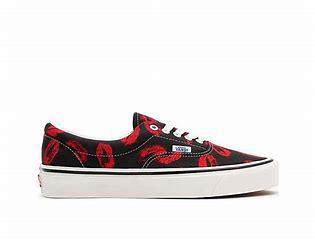
Brand: Vans
Model: Era 95 DX